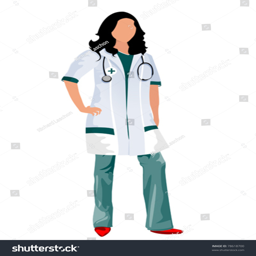
a female doctor or a nurse with a stethoscope , isolated objects over white background